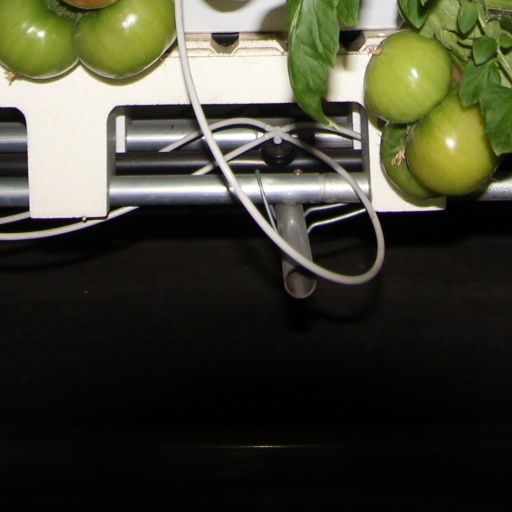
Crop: tomato